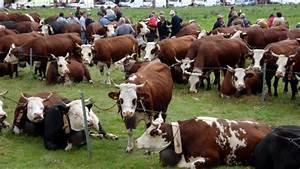
cow